South German Scarplands

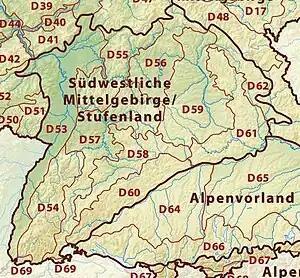
South German Scarplands

The South German Scarplands is a geological and geomorphological natural region or landscape in Switzerland and the south German states of Bavaria and Baden-Württemberg. The landscape is characterised by escarpments.